Parterre

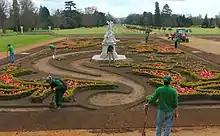
Restoration work on a "parterre en broderie" at Wrest Park, England

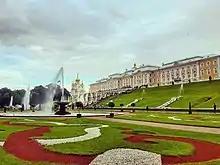
Cutwork parterre with only grass and gravels, at the Peterhof Palace in Russia

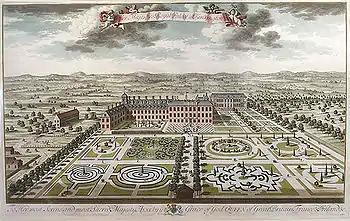
Kensington Palace engraved by Jan Kip for "Britannia Illustrata" (1707/8)

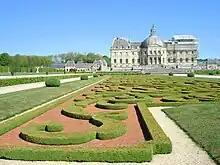
Close-up to the box and gravel parterre en broderie at Vaux-le-Vicomte

A parterre is a part of a formal garden constructed on a level substrate, consisting of symmetrical patterns, made up by plant beds, plats, low hedges or coloured gravels, which are separated and connected by paths. Typically it was the part of the garden nearest the house, perhaps after a terrace. The view of a parterre from inside the house, especially from the upper floors, was a major consideration in its design. The word "parterre" was and is used both for the whole part of the garden containing parterres and for each individual section between the "alleys".